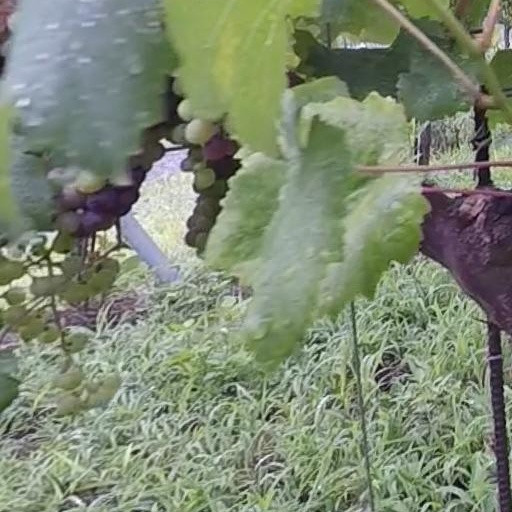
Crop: grape